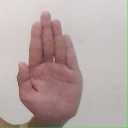
अक्षर: ध